Brockville

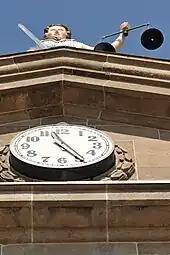
The wooden carved statue of Sally Grant atop the Brockville Court House

The city has several music, art and dance organizations, such as the Brockville Artists Studio Association, the Brockville Community Choir, the Brockville Concert Association, the Brockville Musicians' Association, the Brockville Operatic Society, the Brockville Theatre Guild, the Uppity Improv Society the City of Brockville Pipes & Drums, and the Thousand Islanders Chorus.